Provideniya

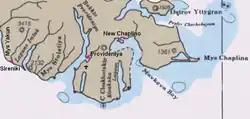
Provideniya, Provideniya Bay, and surrounding area

After discovery in 1660 of Providence Bay by the Russian expedition led by Kurbata Ivanov, the surrounding waters became a regular site for wintering fishing, whaling, and merchant ships. In the early 20th century, with the beginning of the development of the Northern Sea Route along the coast of the bay, a coal depot was constructed for refueling ships heading west back across the Arctic and in 1933 the first buildings of the future seaport were constructed in what would later become the settlement of Provideniya ( "of Providence"). In 1937, with the arrival of a convoy with building materials for the construction company "Providenstroy", active construction of the port and the settlement began. On May 10, 1946, the settlement of Provideniya was officially established by the Decree of the Presidium of the Supreme Soviet of the Russian SFSR. The settlement continued to grow quickly and military units began to be deployed here. On April 25, 1957, it was granted work settlement status. In 1975, it was planned to grow the settlement into a town with a population of twelve thousand and to rename it "Dezhnyov". However, social and economic upheavals in the post-Soviet period left these plans unfulfilled and in the period from 1994 to 2002 no construction was undertaken at all.